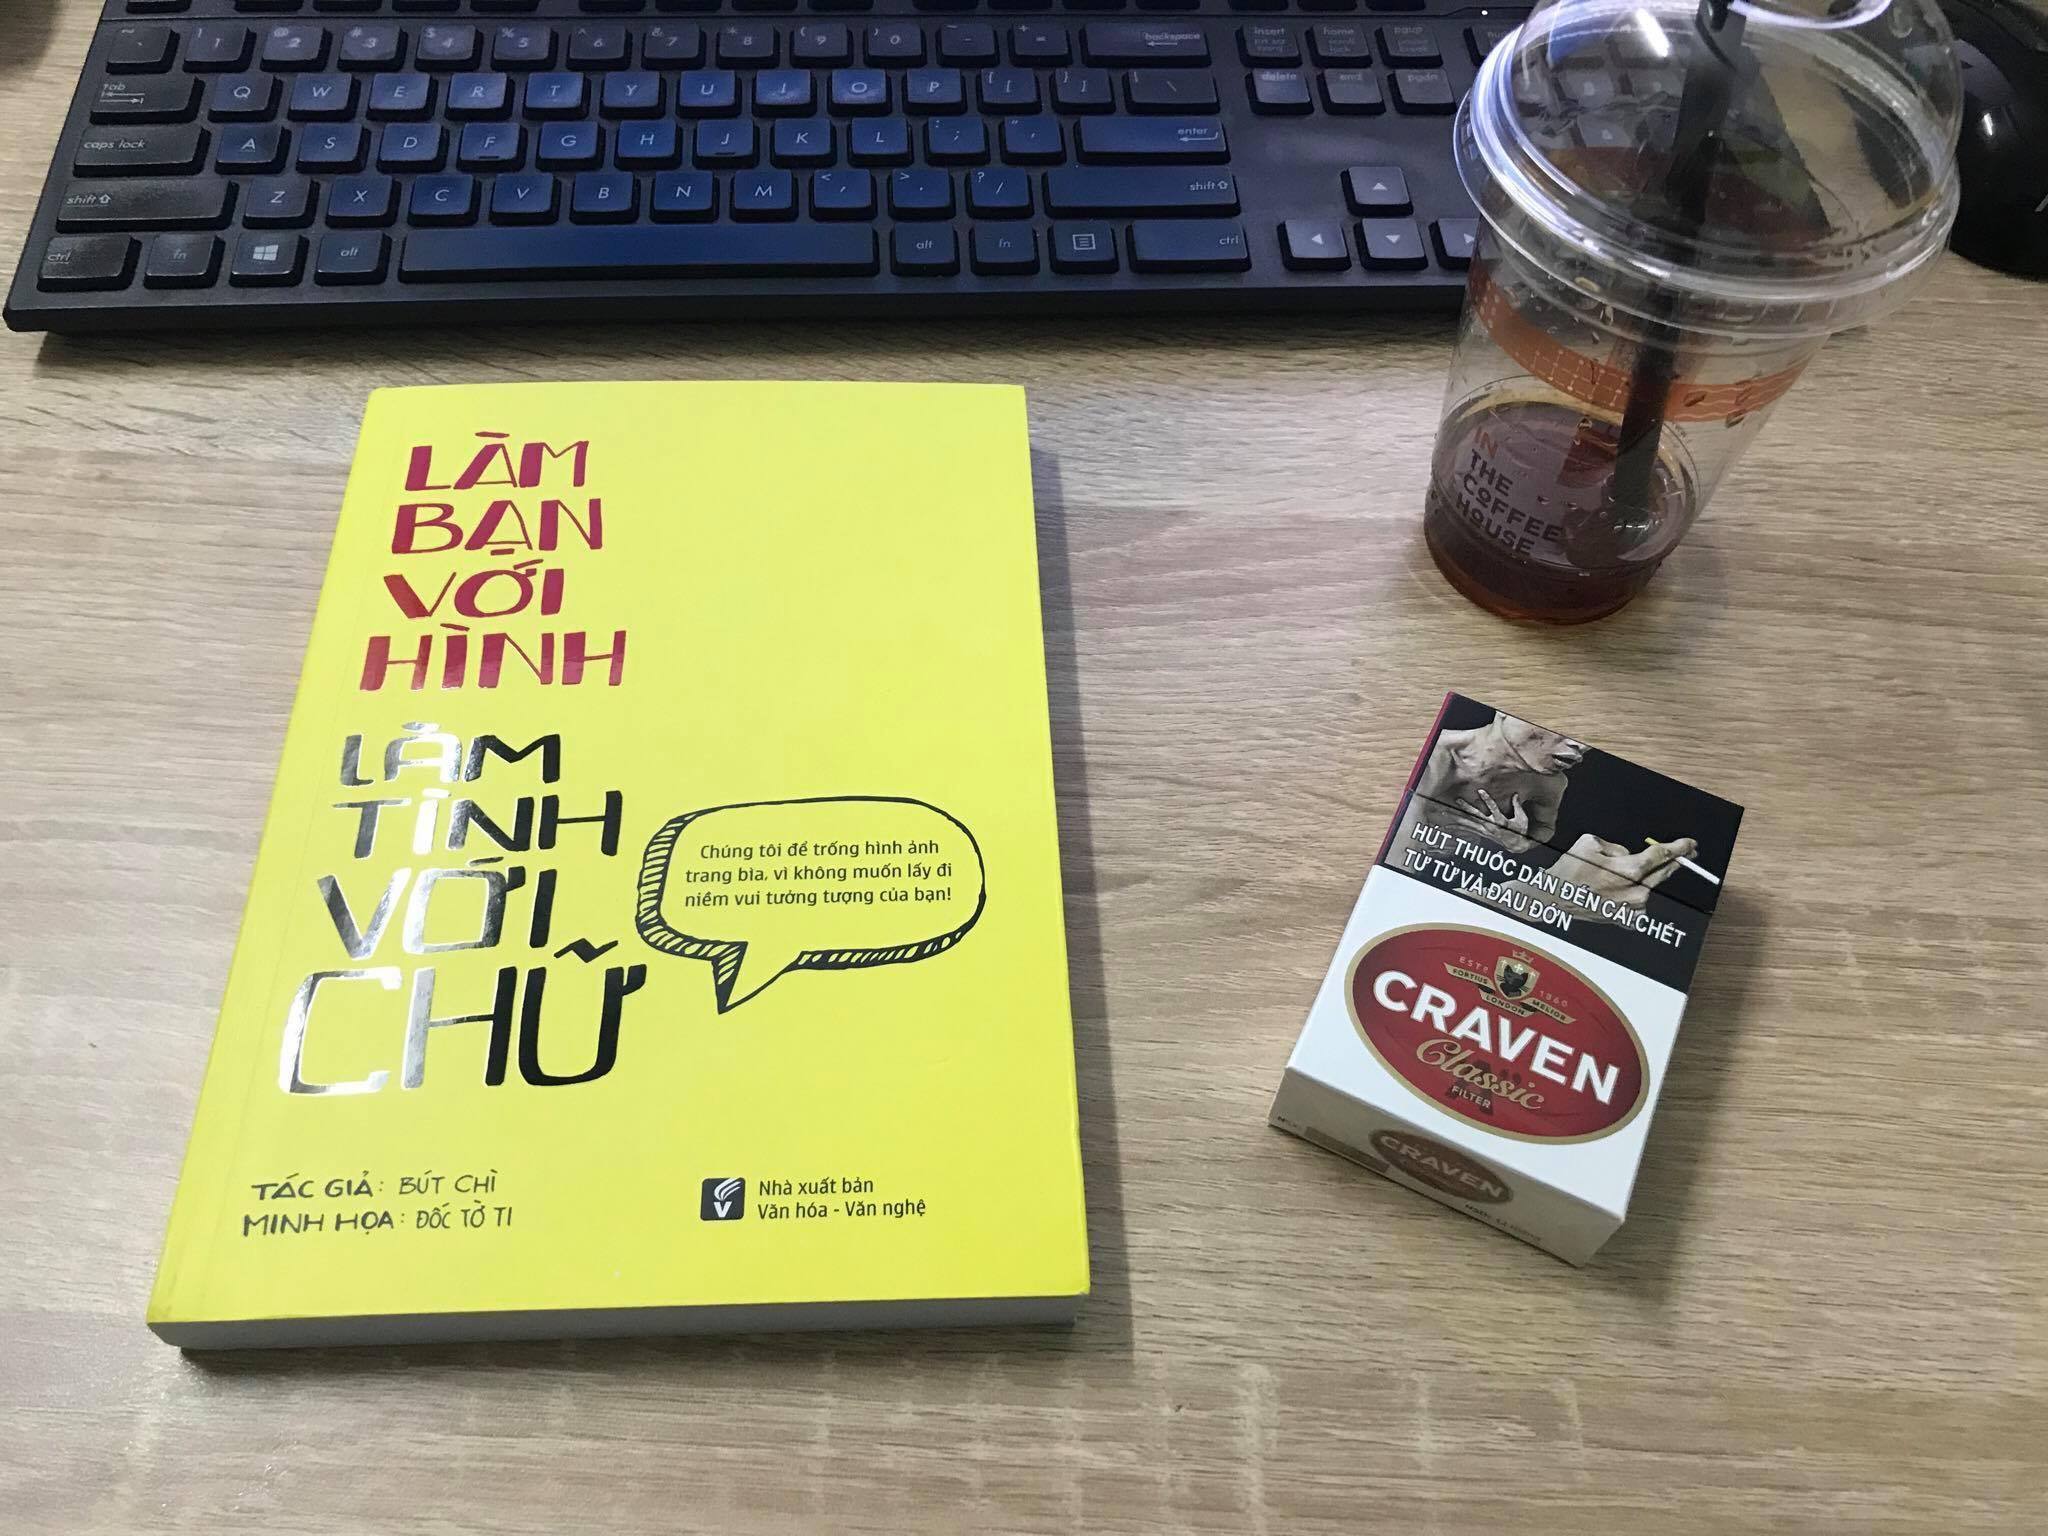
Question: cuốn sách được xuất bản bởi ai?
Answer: bởi nhà xuất bản văn hóa - văn nghệ